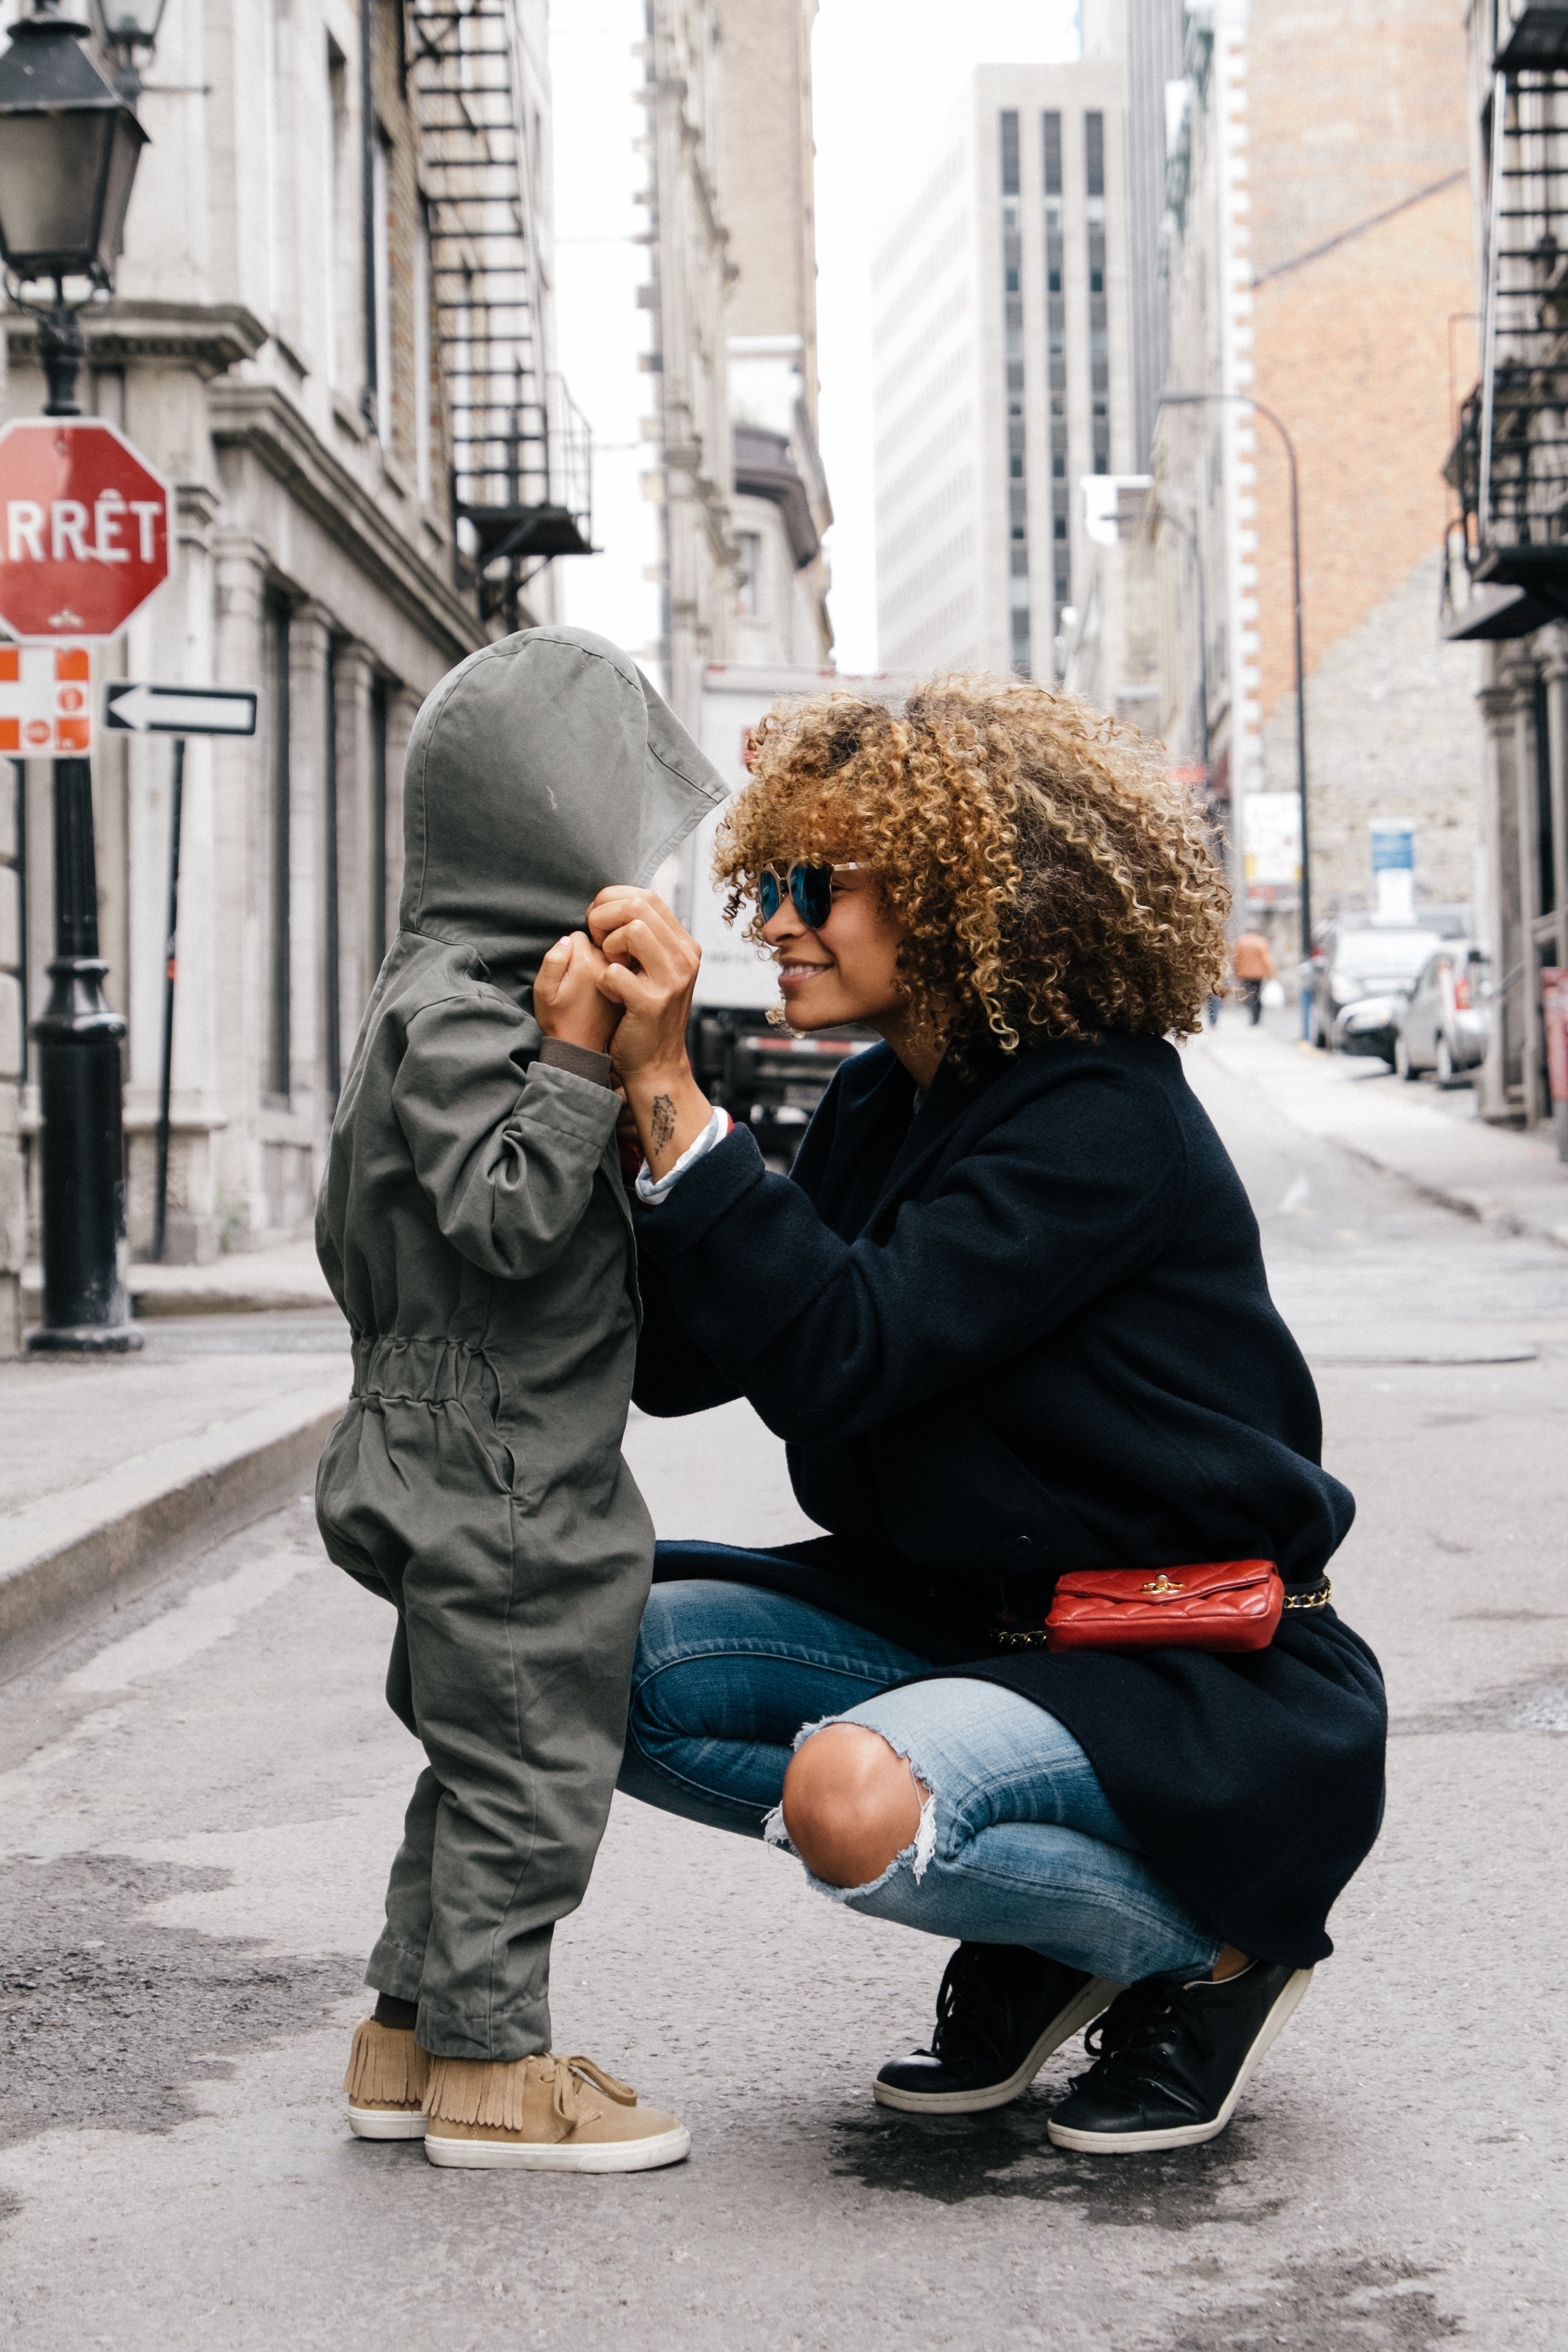
man, pedestrian, walking, person, people, road, street, male, sitting, child, hug, parent, mom, mother, infrastructure, photograph, interaction, human positions, human action